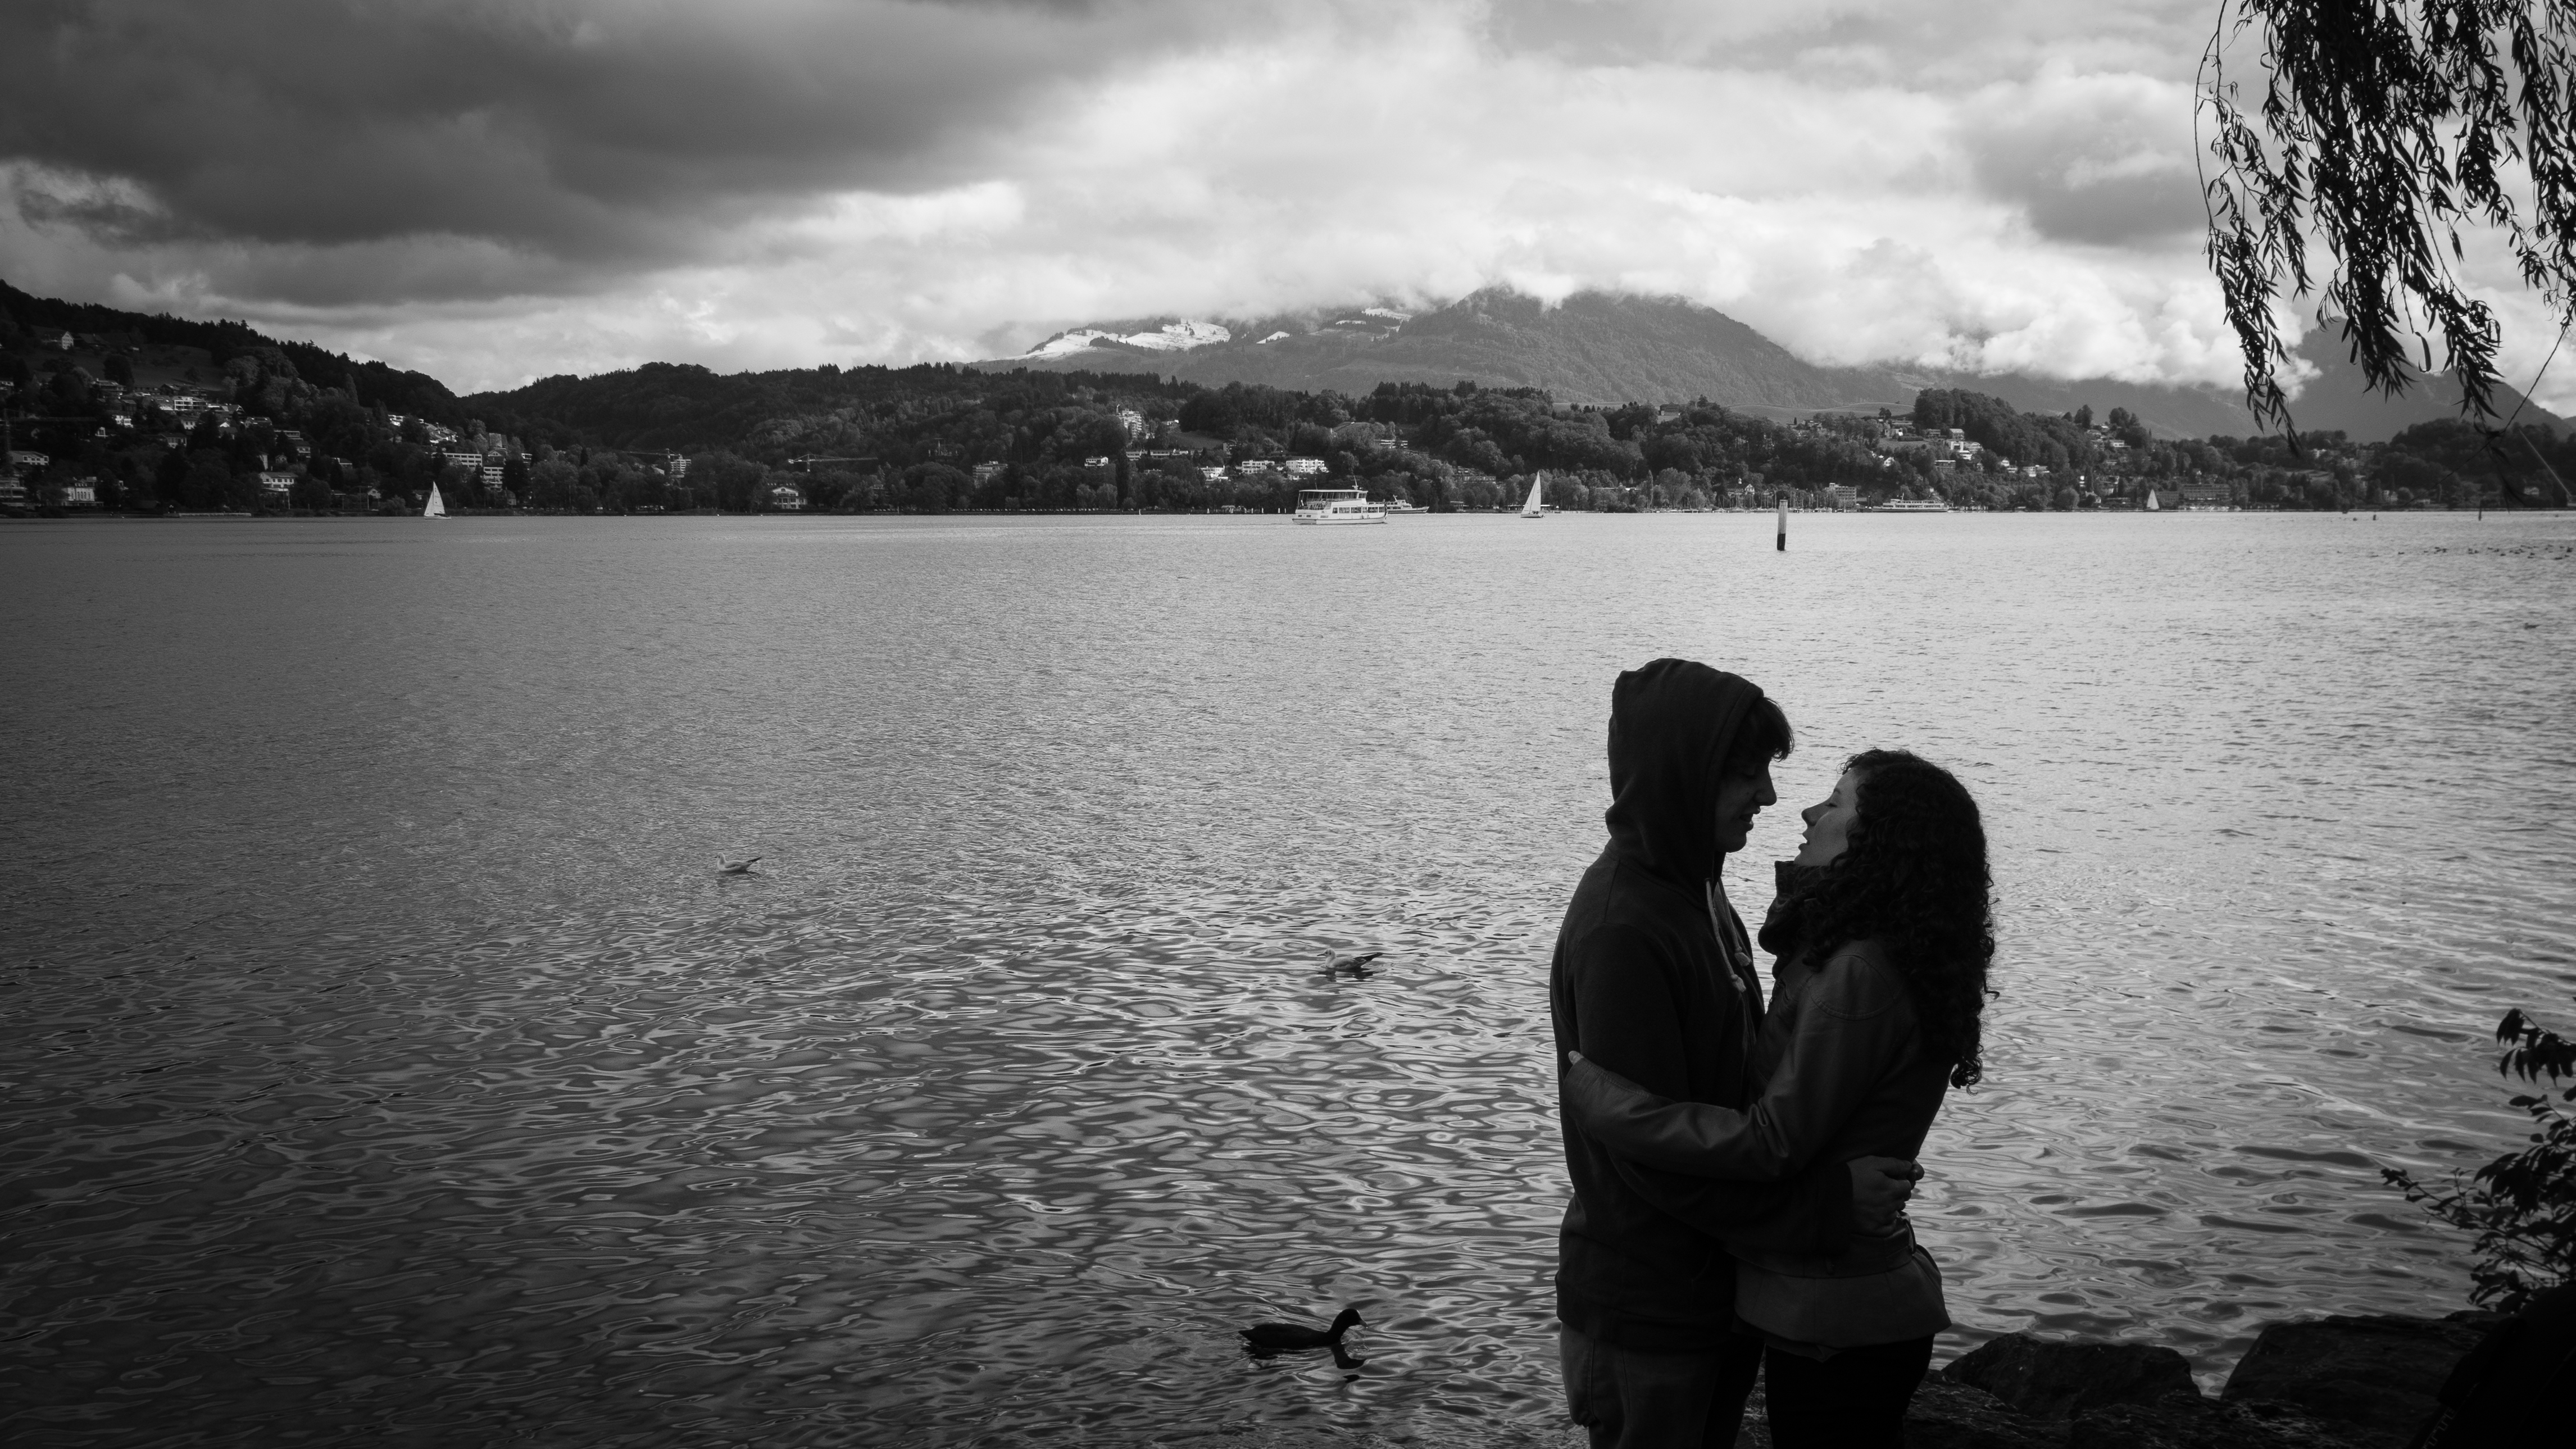
sea, water, black and white, white, street, photography, lake, ebook, reflection, training, black, monochrome, streetphotography, flickr, thomas, video, olympus, photograph, luzern, omd, fuji, leica, monochrom, leuthard, hcb, thomasleuthard, monochrome photography